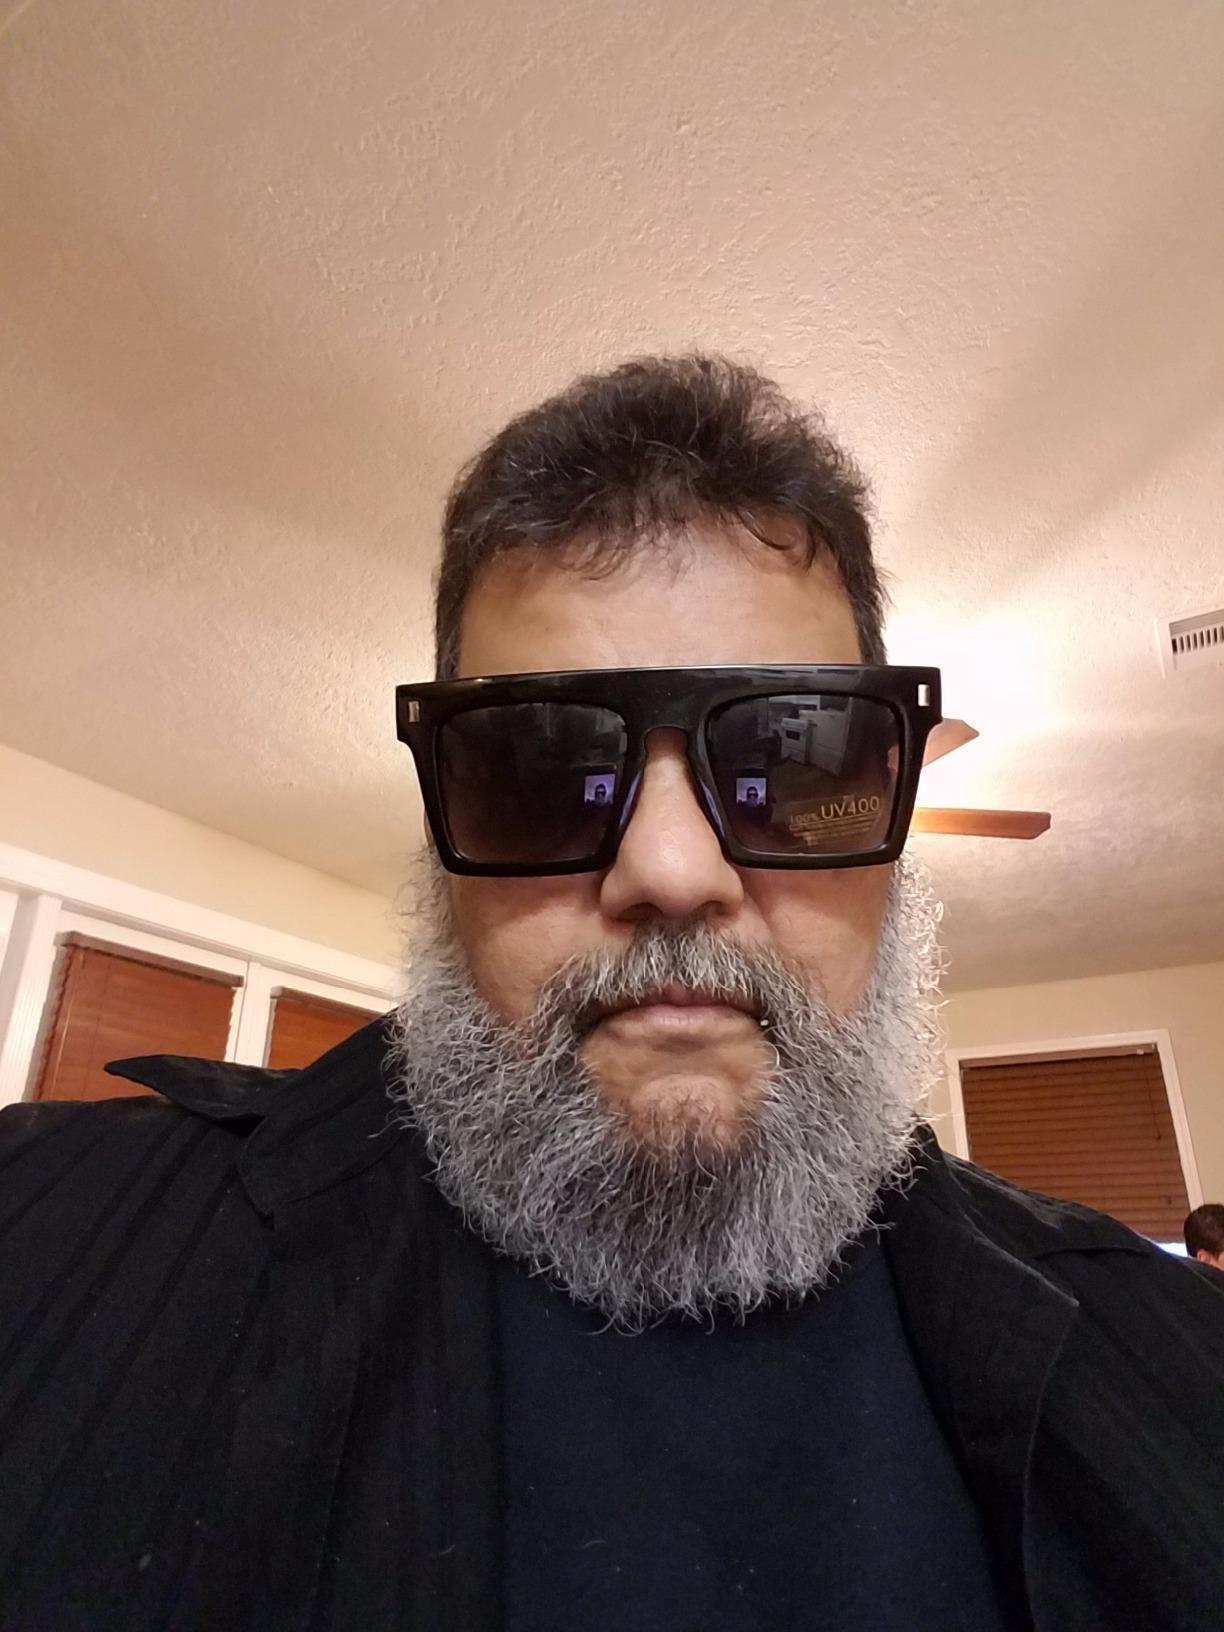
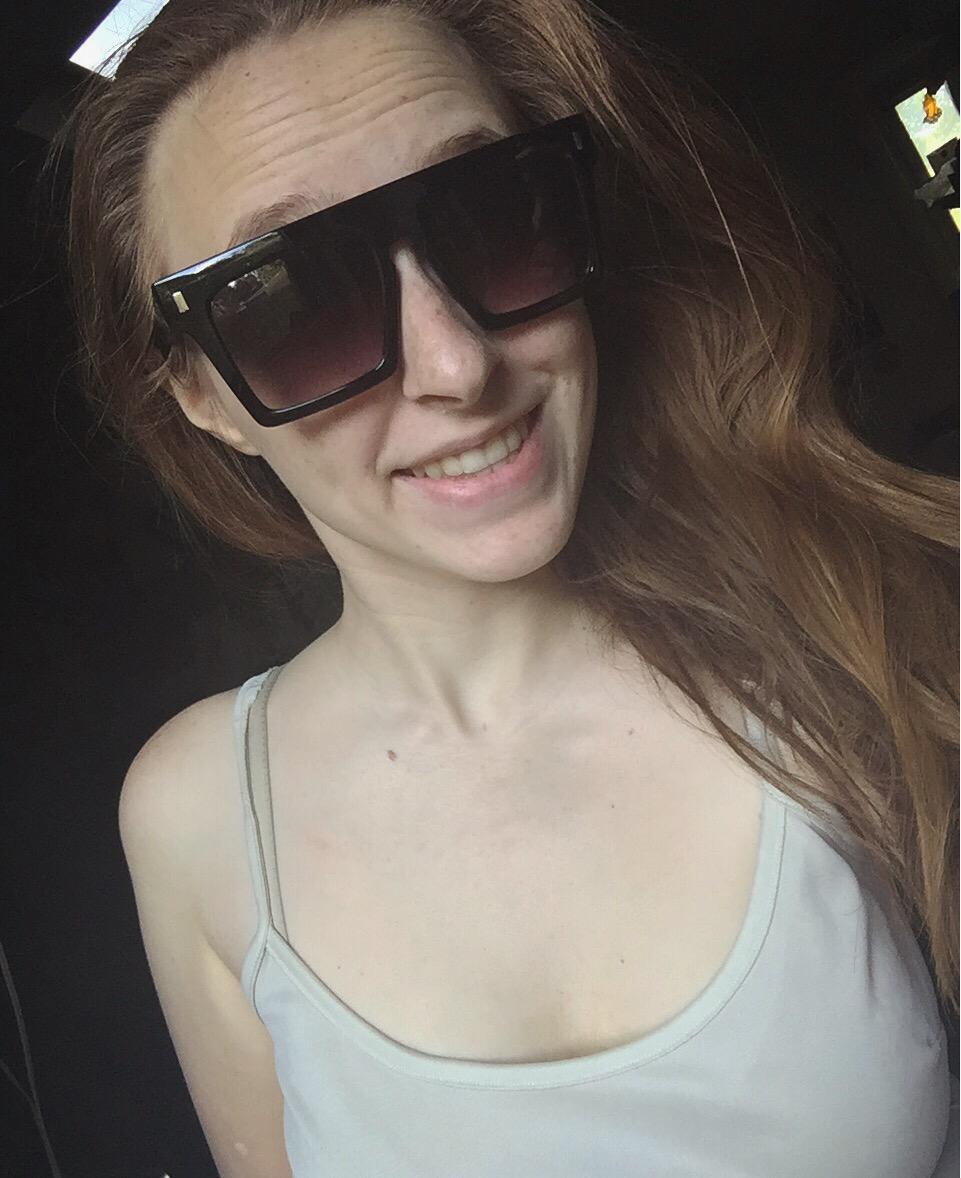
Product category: accessories_sunglasses
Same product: yes